Harry Rosen

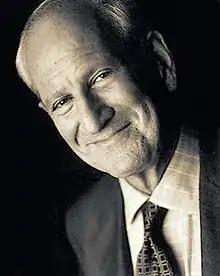

Harry Rosen (August 27, 1931 – December 24, 2023) was the founder and executive chairman of the Canadian luxury men's wear store Harry Rosen Inc., which in 2015 was Canada's largest upscale menswear retailer.